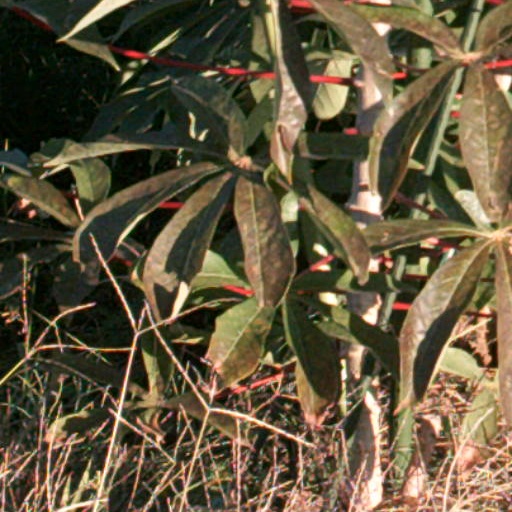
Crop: cassava